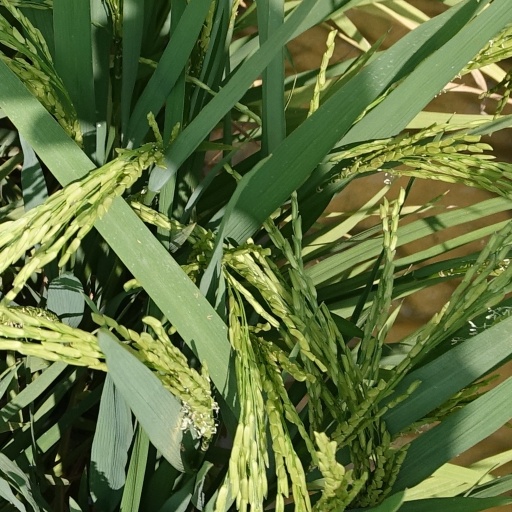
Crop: rice